Riverdale (provincial electoral district)

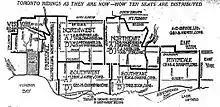
Riverdale, in relation to the other Toronto ridings, after the 1914 redistribution.

Riverdale was a provincial riding in Ontario, Canada that existed from 1914 to 1999. It occupied an area east of the Don River from the city limits just north of Danforth Avenue south to Lake Ontario. It was named after the neighbourhood of Riverdale. In 1999 a major reduction in Ontario seats resulted in Riverdale being merged with part of East York into a larger riding called Broadview-Greenwood.